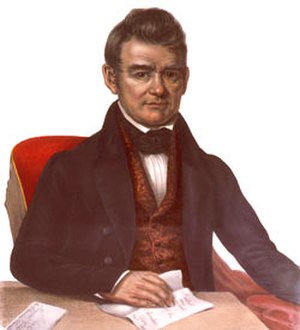
Cherokee / Historie / Fra revolutionen til "Trail of Tears"
John Ross; cherokesernes første overhøvding, efter at de havde indført egen forfatning
Cherokee-indianerne eller cherokeserne, som de ofte kaldes på dansk, er en stamme af oprindelige amerikanere. Stammen var en af de fem civiliserede stammer og boede, da spanierne kom til Amerika i det, der i dag er det sydøstlige USA. Cherokeserne er en af de stammer i det nuværende USA, der har sit eget skriftssystem, opfundet omkring 1821 af Sequoyah.